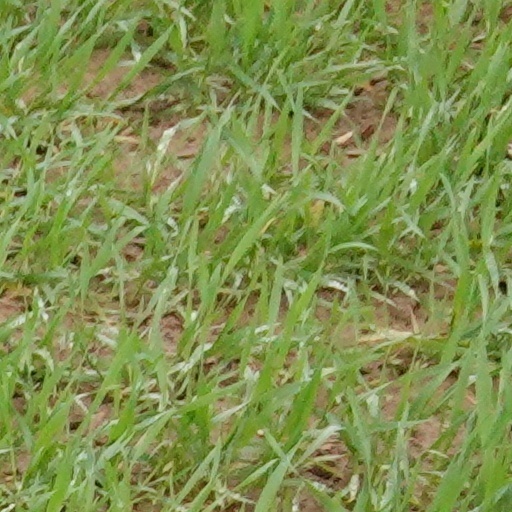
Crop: wheat